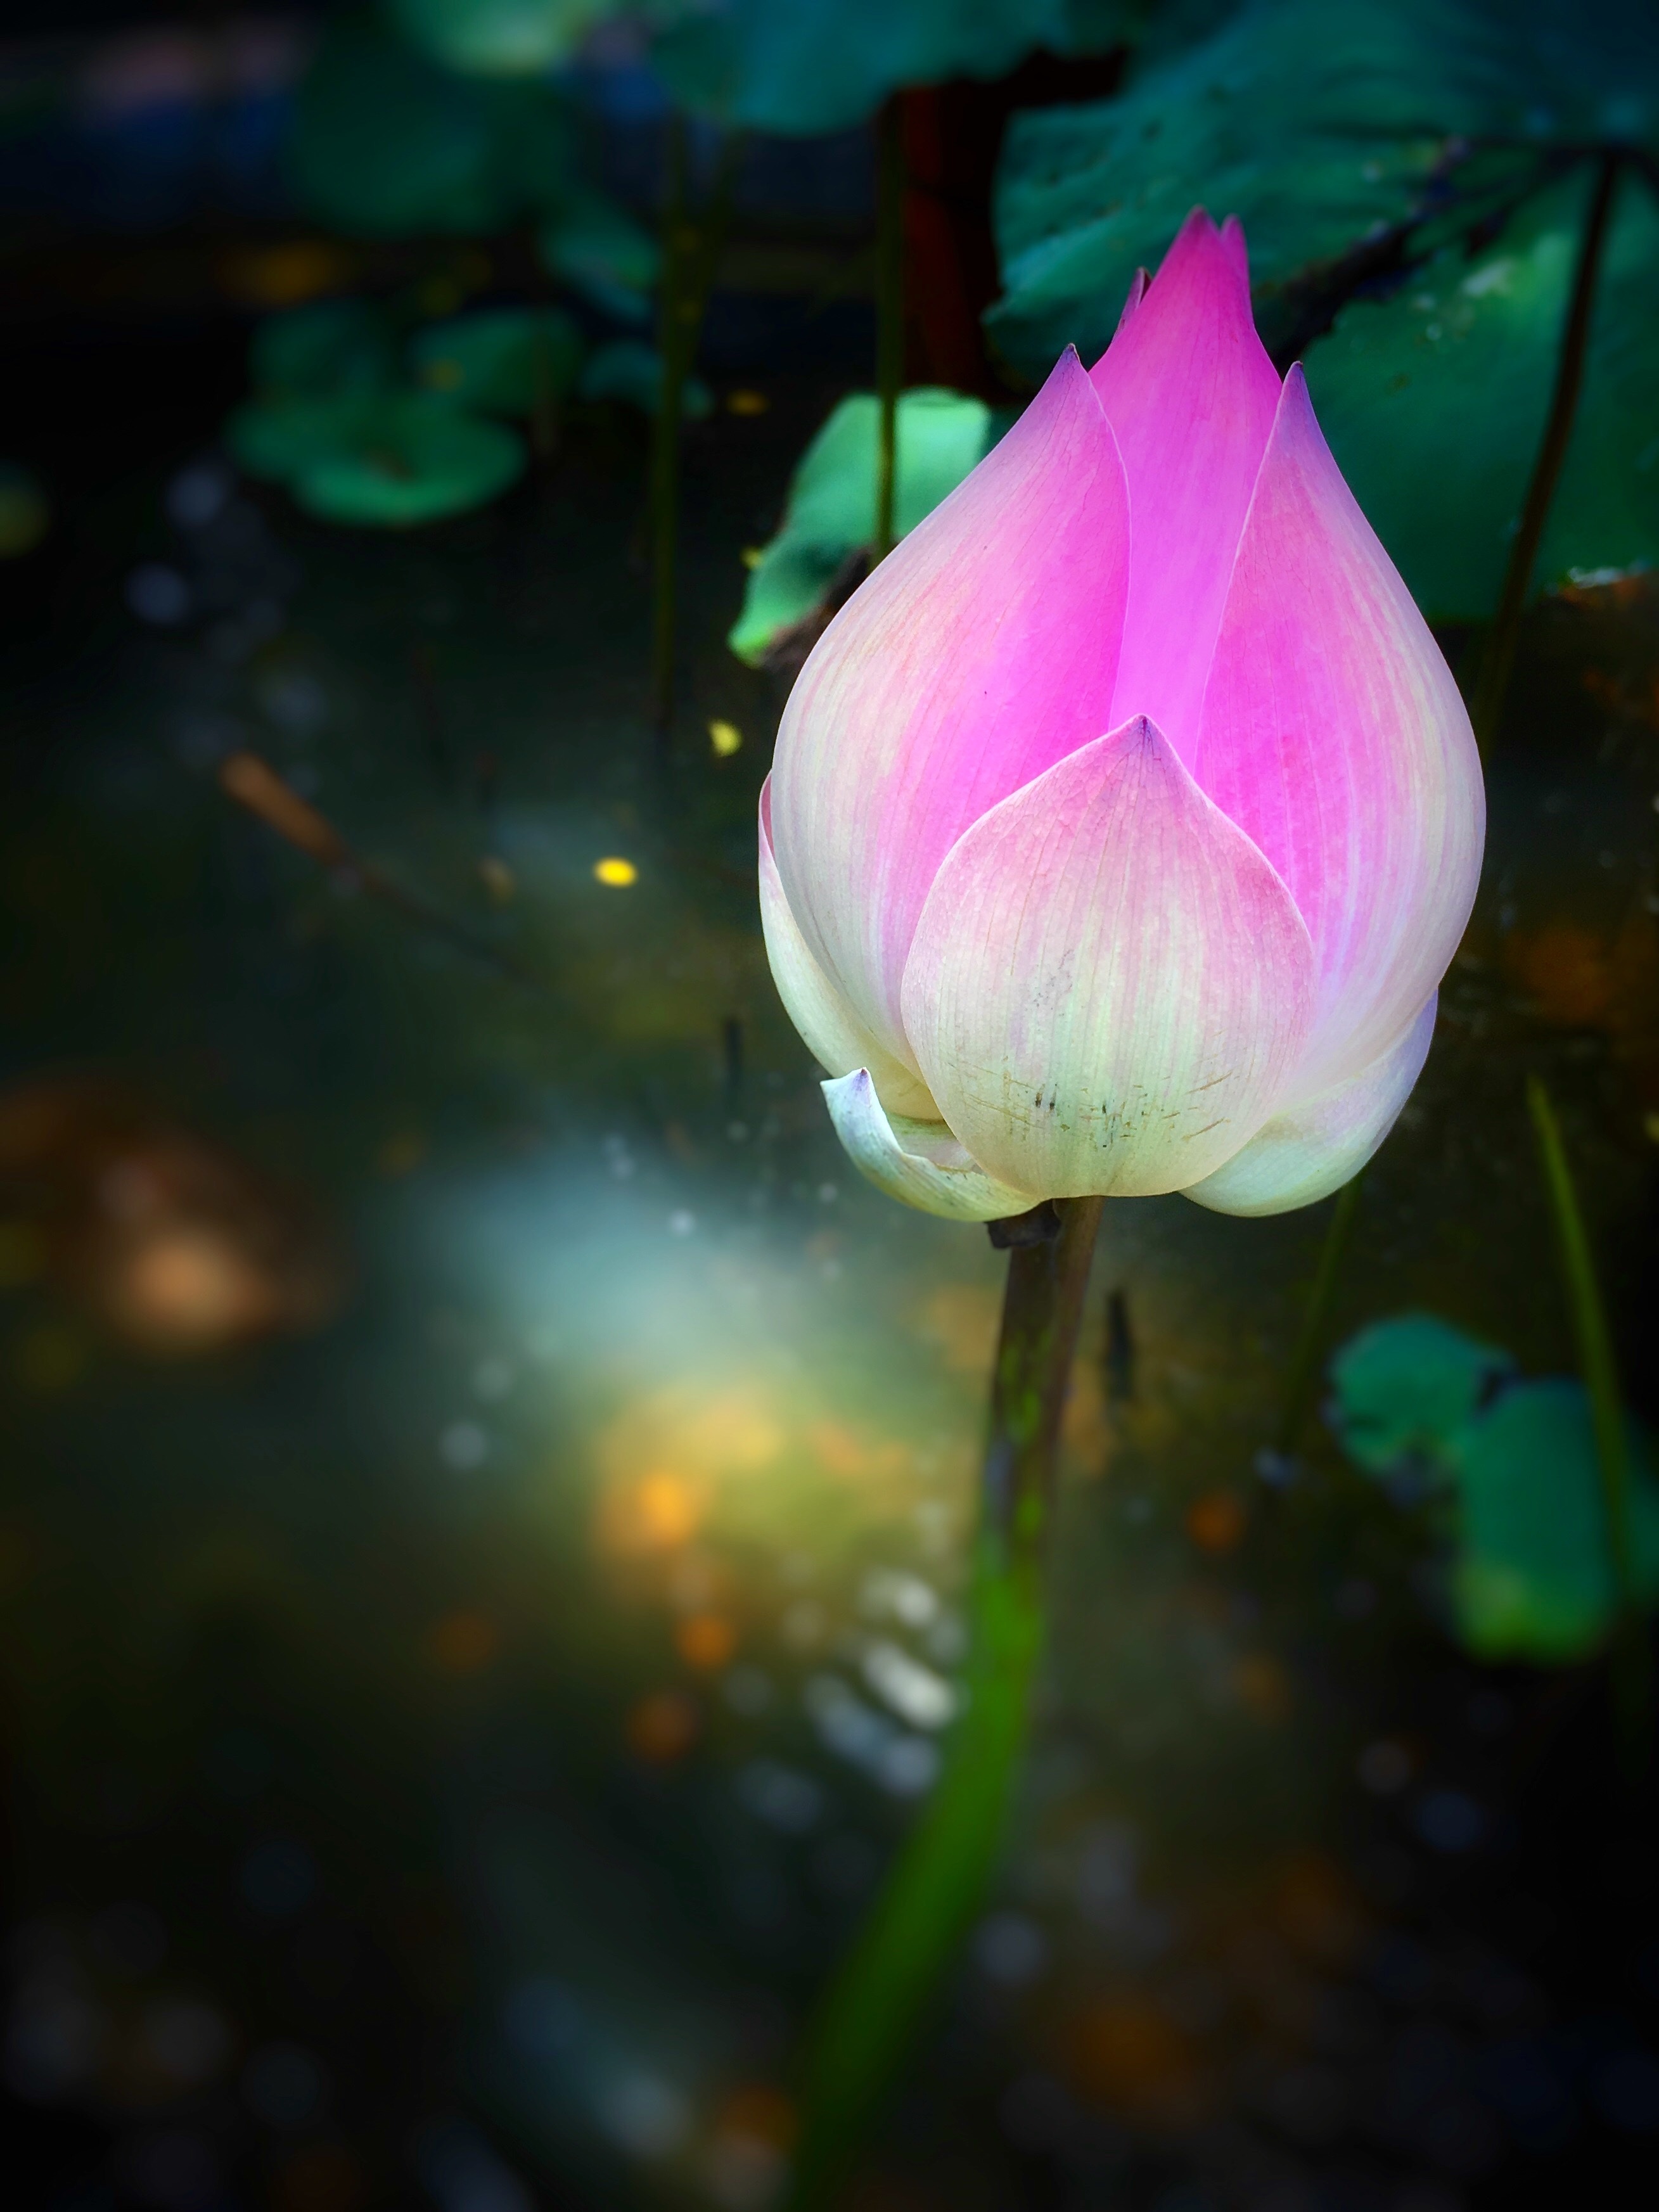
blossom, plant, leaf, flower, petal, sacred lotus, aquatic plant, flora, lotus, macro photography, flowering plant, plant stem, land plant, lotus family, proteales